Lake Como

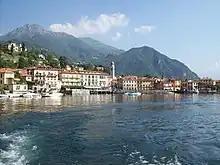
Menaggio from Lake Como, showcasing the town's charming waterfront

The cuisine of the Lake Como area, known as , features a blend of ingredients from the lake and the surrounding mountains. Freshwater fish are central, with perch, whitefish, twaite shad, char, and pike-perch being commonly used. Popular dishes include risotto with perch fillets, and – sun-dried, salted, and pressed shad, typically grilled and served with , a staple accompaniment, often served (with local melted cheese and butter) or alongside braised meats and stews like (a traditional Lombard pork and cabbage dish). The region produces a variety of cheeses, both cow's and goat's milk, from lakeside farms and mountain pastures, including types like , , and . Local salami and meats like bresaola are also features. The mild climate supports olive cultivation, with locally produced oils like "Lario DOP" recognized. Traditional desserts include (a simple bread-based cake with fruit), (a local variant of panettone), and (small hazelnut biscuits). Local wines, both white (from grapes like and Pinot Bianco) and red (from Merlot and Sangiovese), are produced, particularly on the hillsides of the upper lake area.